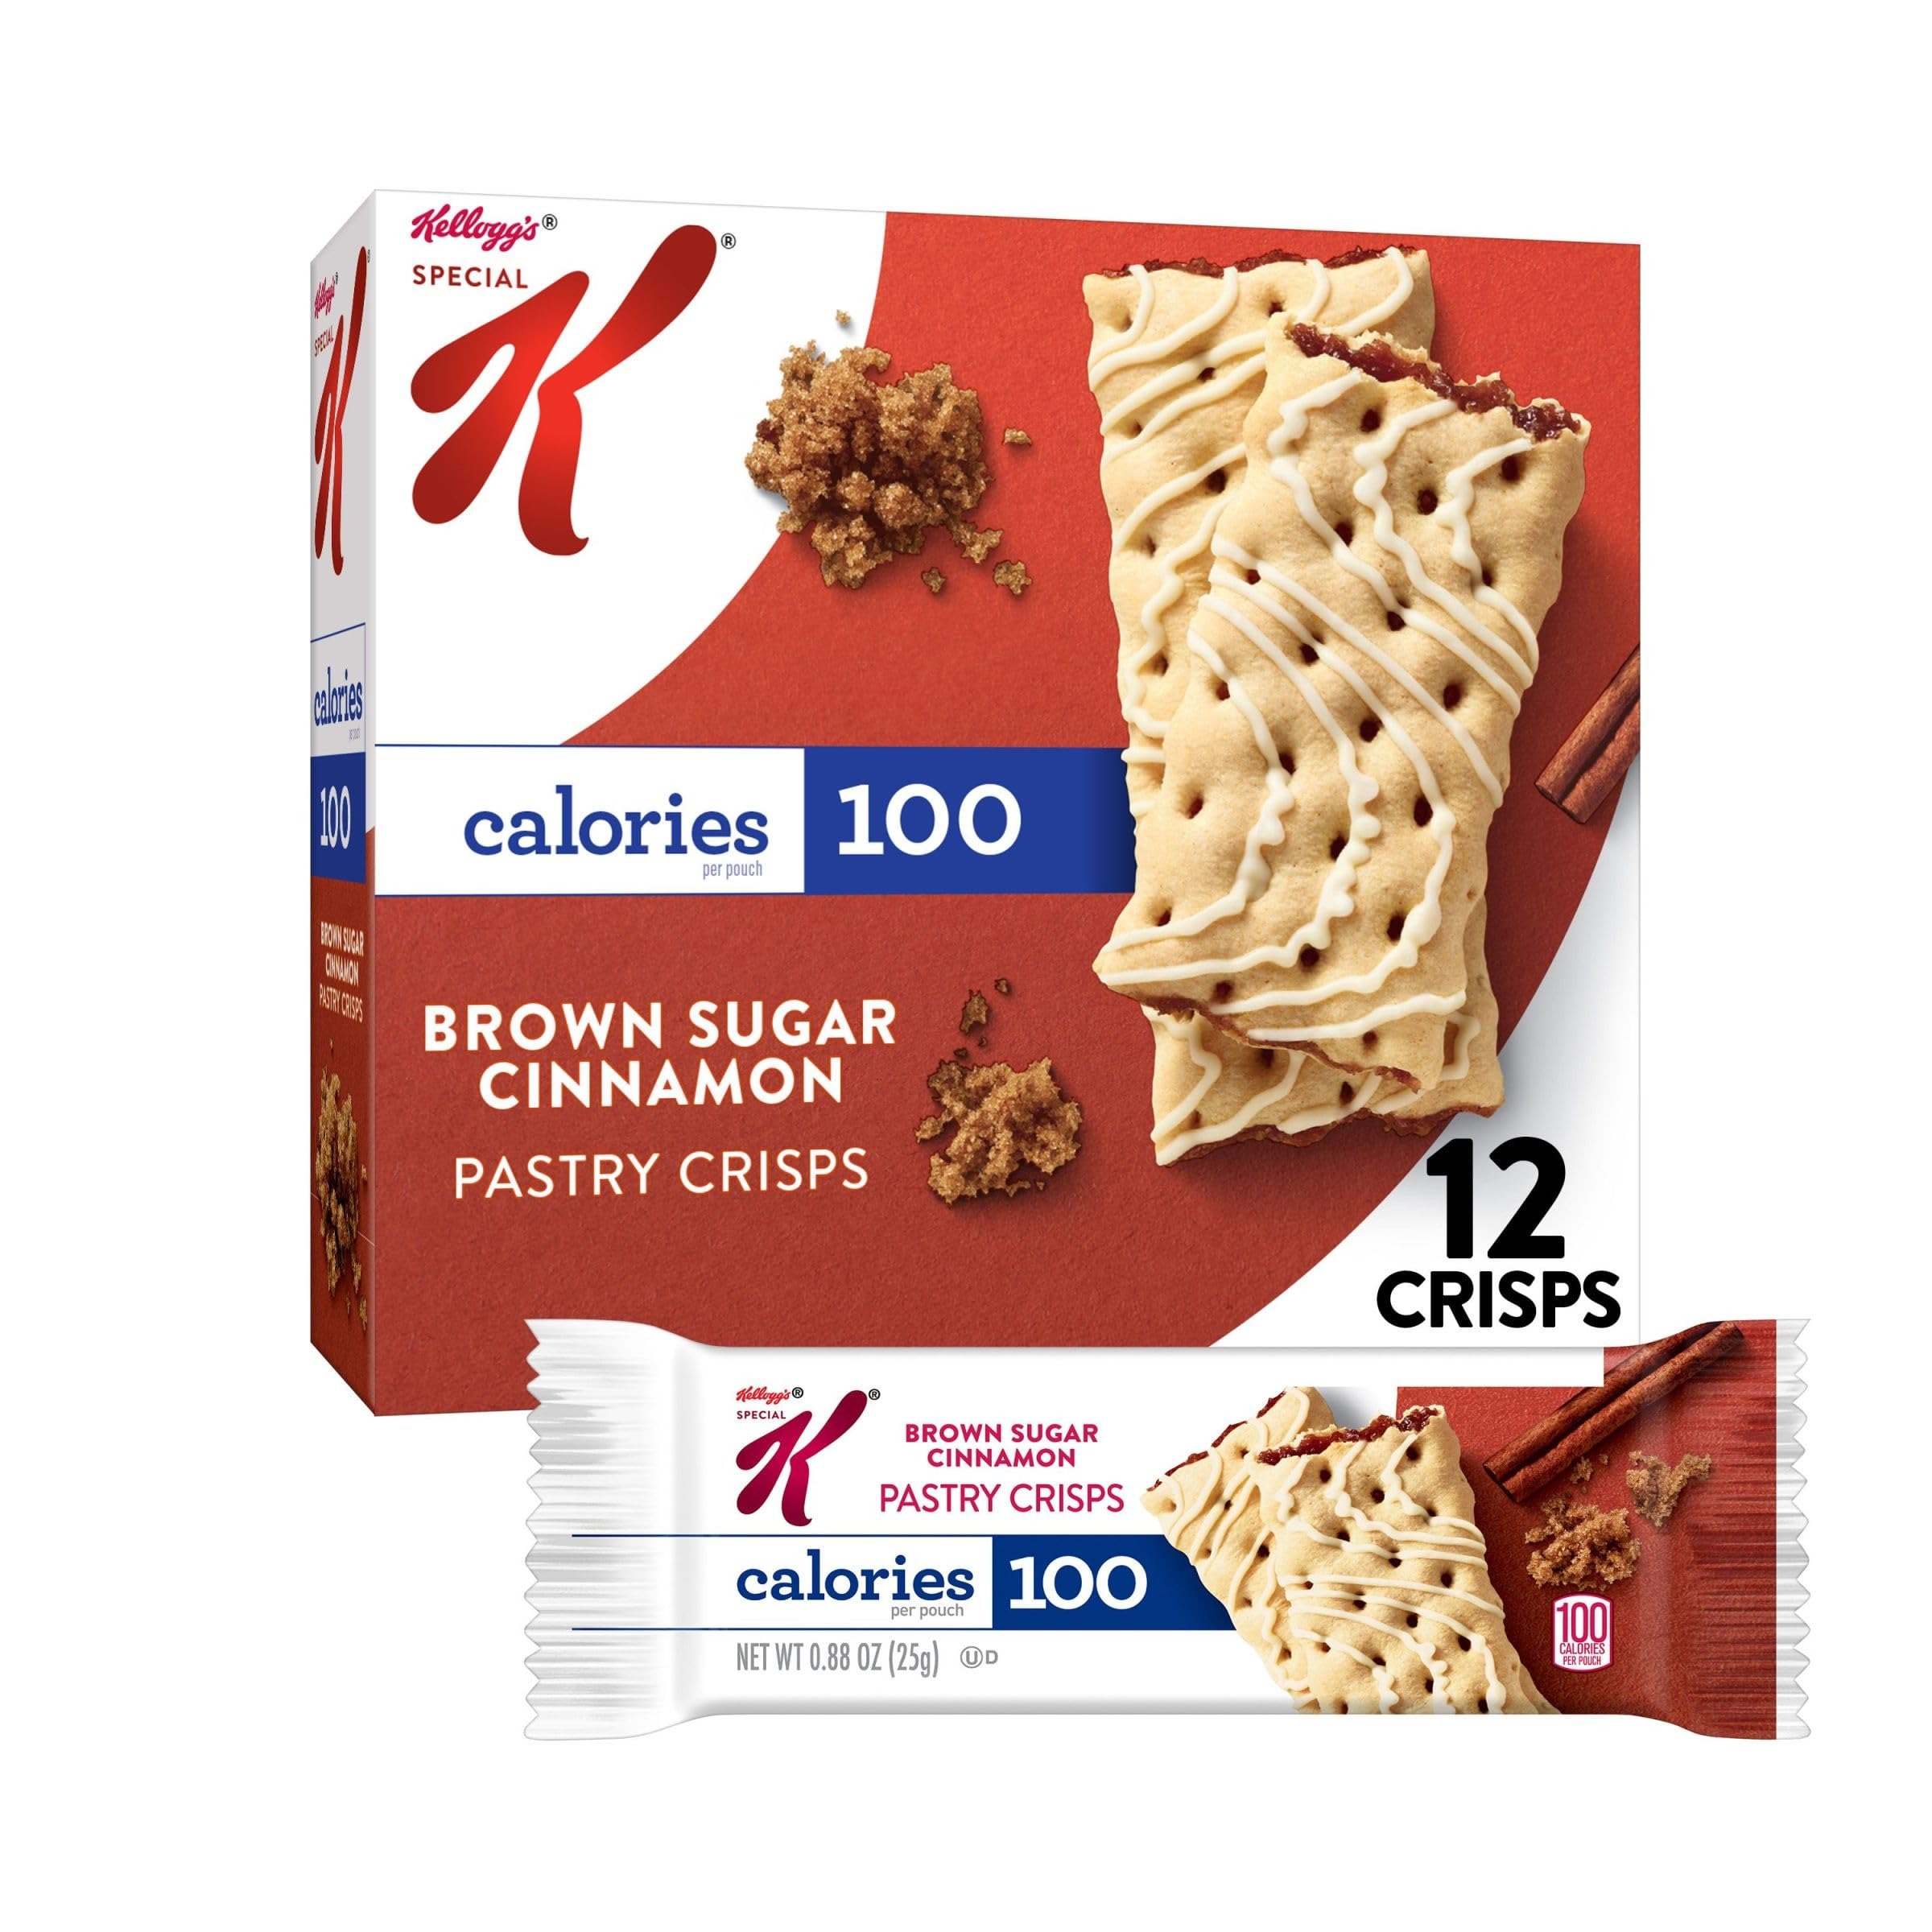
Item Name: Special K Bar Pastry Crisps, 100 Calorie Snacks, Breakfast Bars, Brown Sugar Cinnamon, 5.28oz Box (12 Crisps)
Bullet Point 1: Dessert-inspired snack with 100 calories per serving and sweet deliciousness in every bite
Bullet Point 2: A combination of light, flaky pastry crust, icing drizzle and gooey brown sugar cinnamon-flavored filling
Bullet Point 3: Contains 100 calories per pouch; Kosher dairy; Contains wheat, milk, and soy ingredients
Bullet Point 4: Enjoy at home or on-the-go; Pack as a sweet snack, midday treat or tasty break at work, in the car, after class and just about anywhere
Bullet Point 5: Includes 1, 5.28oz box containing 12, ready-to-eat pastry crisps; Packaged for convenience, freshness, and great taste
Value: 5.28
Unit: Ounce

Price: 4.29